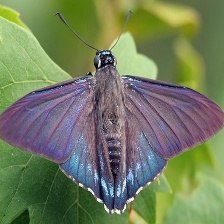
Species: MANGROVE SKIPPER